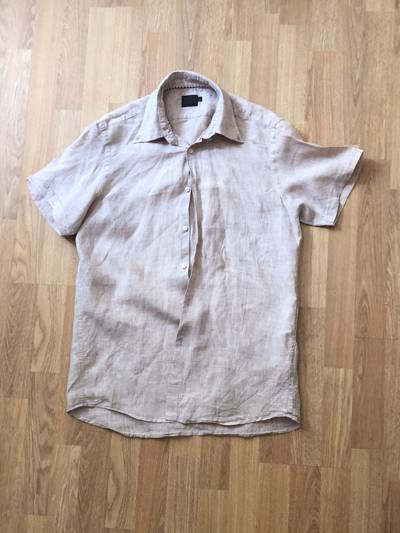
Waste category: clothes